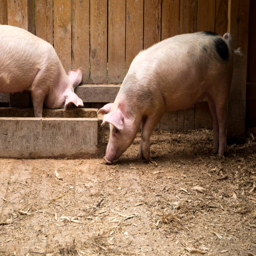
clean pink domestic pigs in the stable